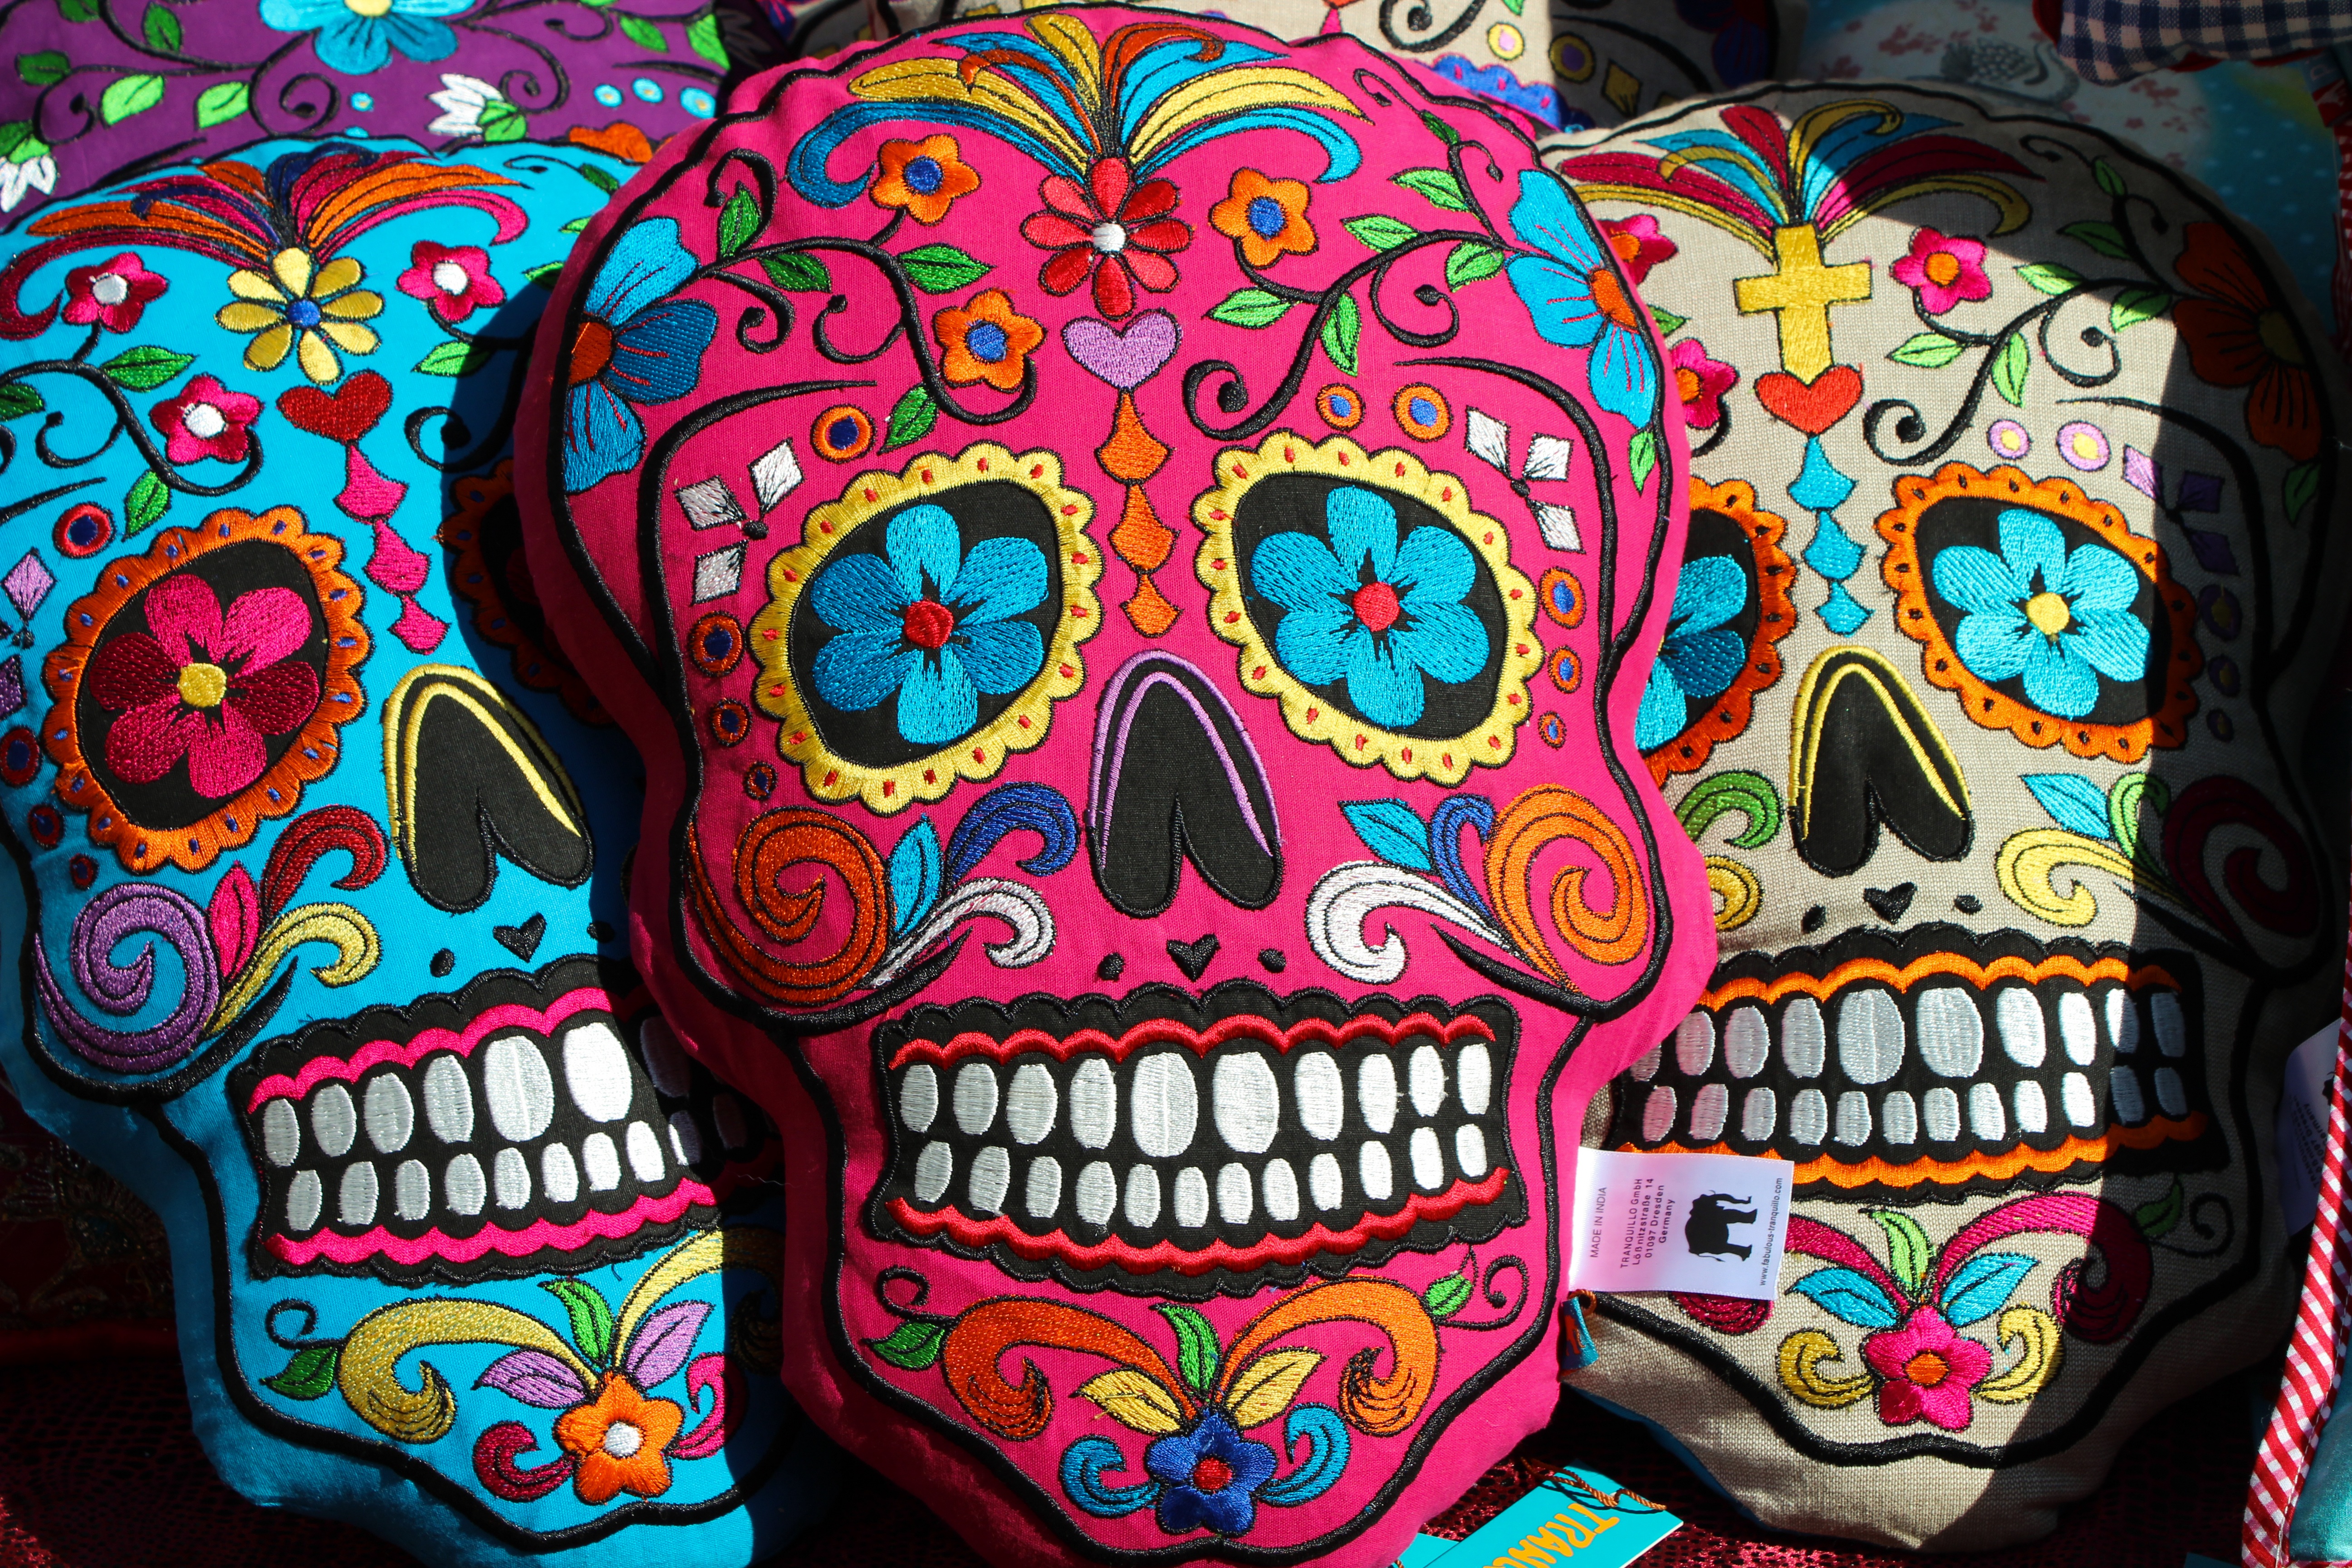
decoration, red, symbol, skull, bone, face, art, illustration, design, head, figurine, culture, tradition, costume, traditional, spirituality, psychedelic art